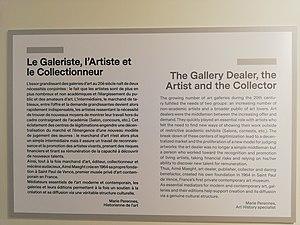
Le galeriste, l'artiste et le collectionneur. Plaque dans la Galerie Dali, Paris, France.
Salvador Dalí i Domènech, premier marquis de Dalí de Púbol, né à Figueras le 11 mai 1904, et mort dans la même ville, le 23 janvier 1989, est un peintre, sculpteur, graveur, scénariste et écrivain catalan de nationalité espagnole. Il est considéré comme l'un des principaux représentants du surréalisme, et comme l'un des plus célèbres peintres du XXᵉ siècle.